The ArQuives

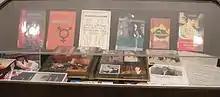
Trans material display

The Archives holds records of Canadian LGBTQ2+ organizations, as well as the personal records of prominent Canadians active in, or significant to, the lesbian, gay, bisexual, trans, queer, and two-spirit communities. This includes the following fonds: